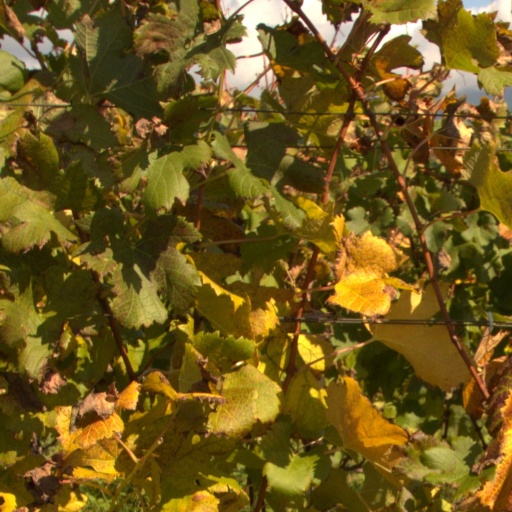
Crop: grape